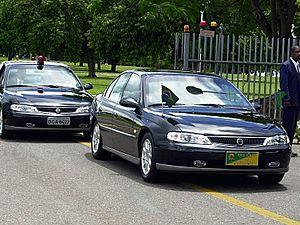
La Chevrolet Omega est une berline en Amérique du Sud. Depuis 2007 elle est basée sur l'Holden Commodore.